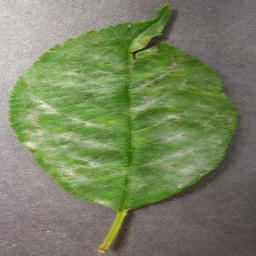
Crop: cherry
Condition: (including_sour)_powdery_mildew